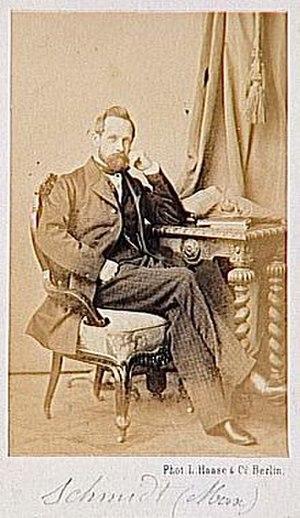
Max Schmidt, né le 23 août 1818 à Berlin et mort le 8 janvier 1901 à Königsberg, est un peintre allemand qui fut directeur de l'académie des arts de Königsberg.